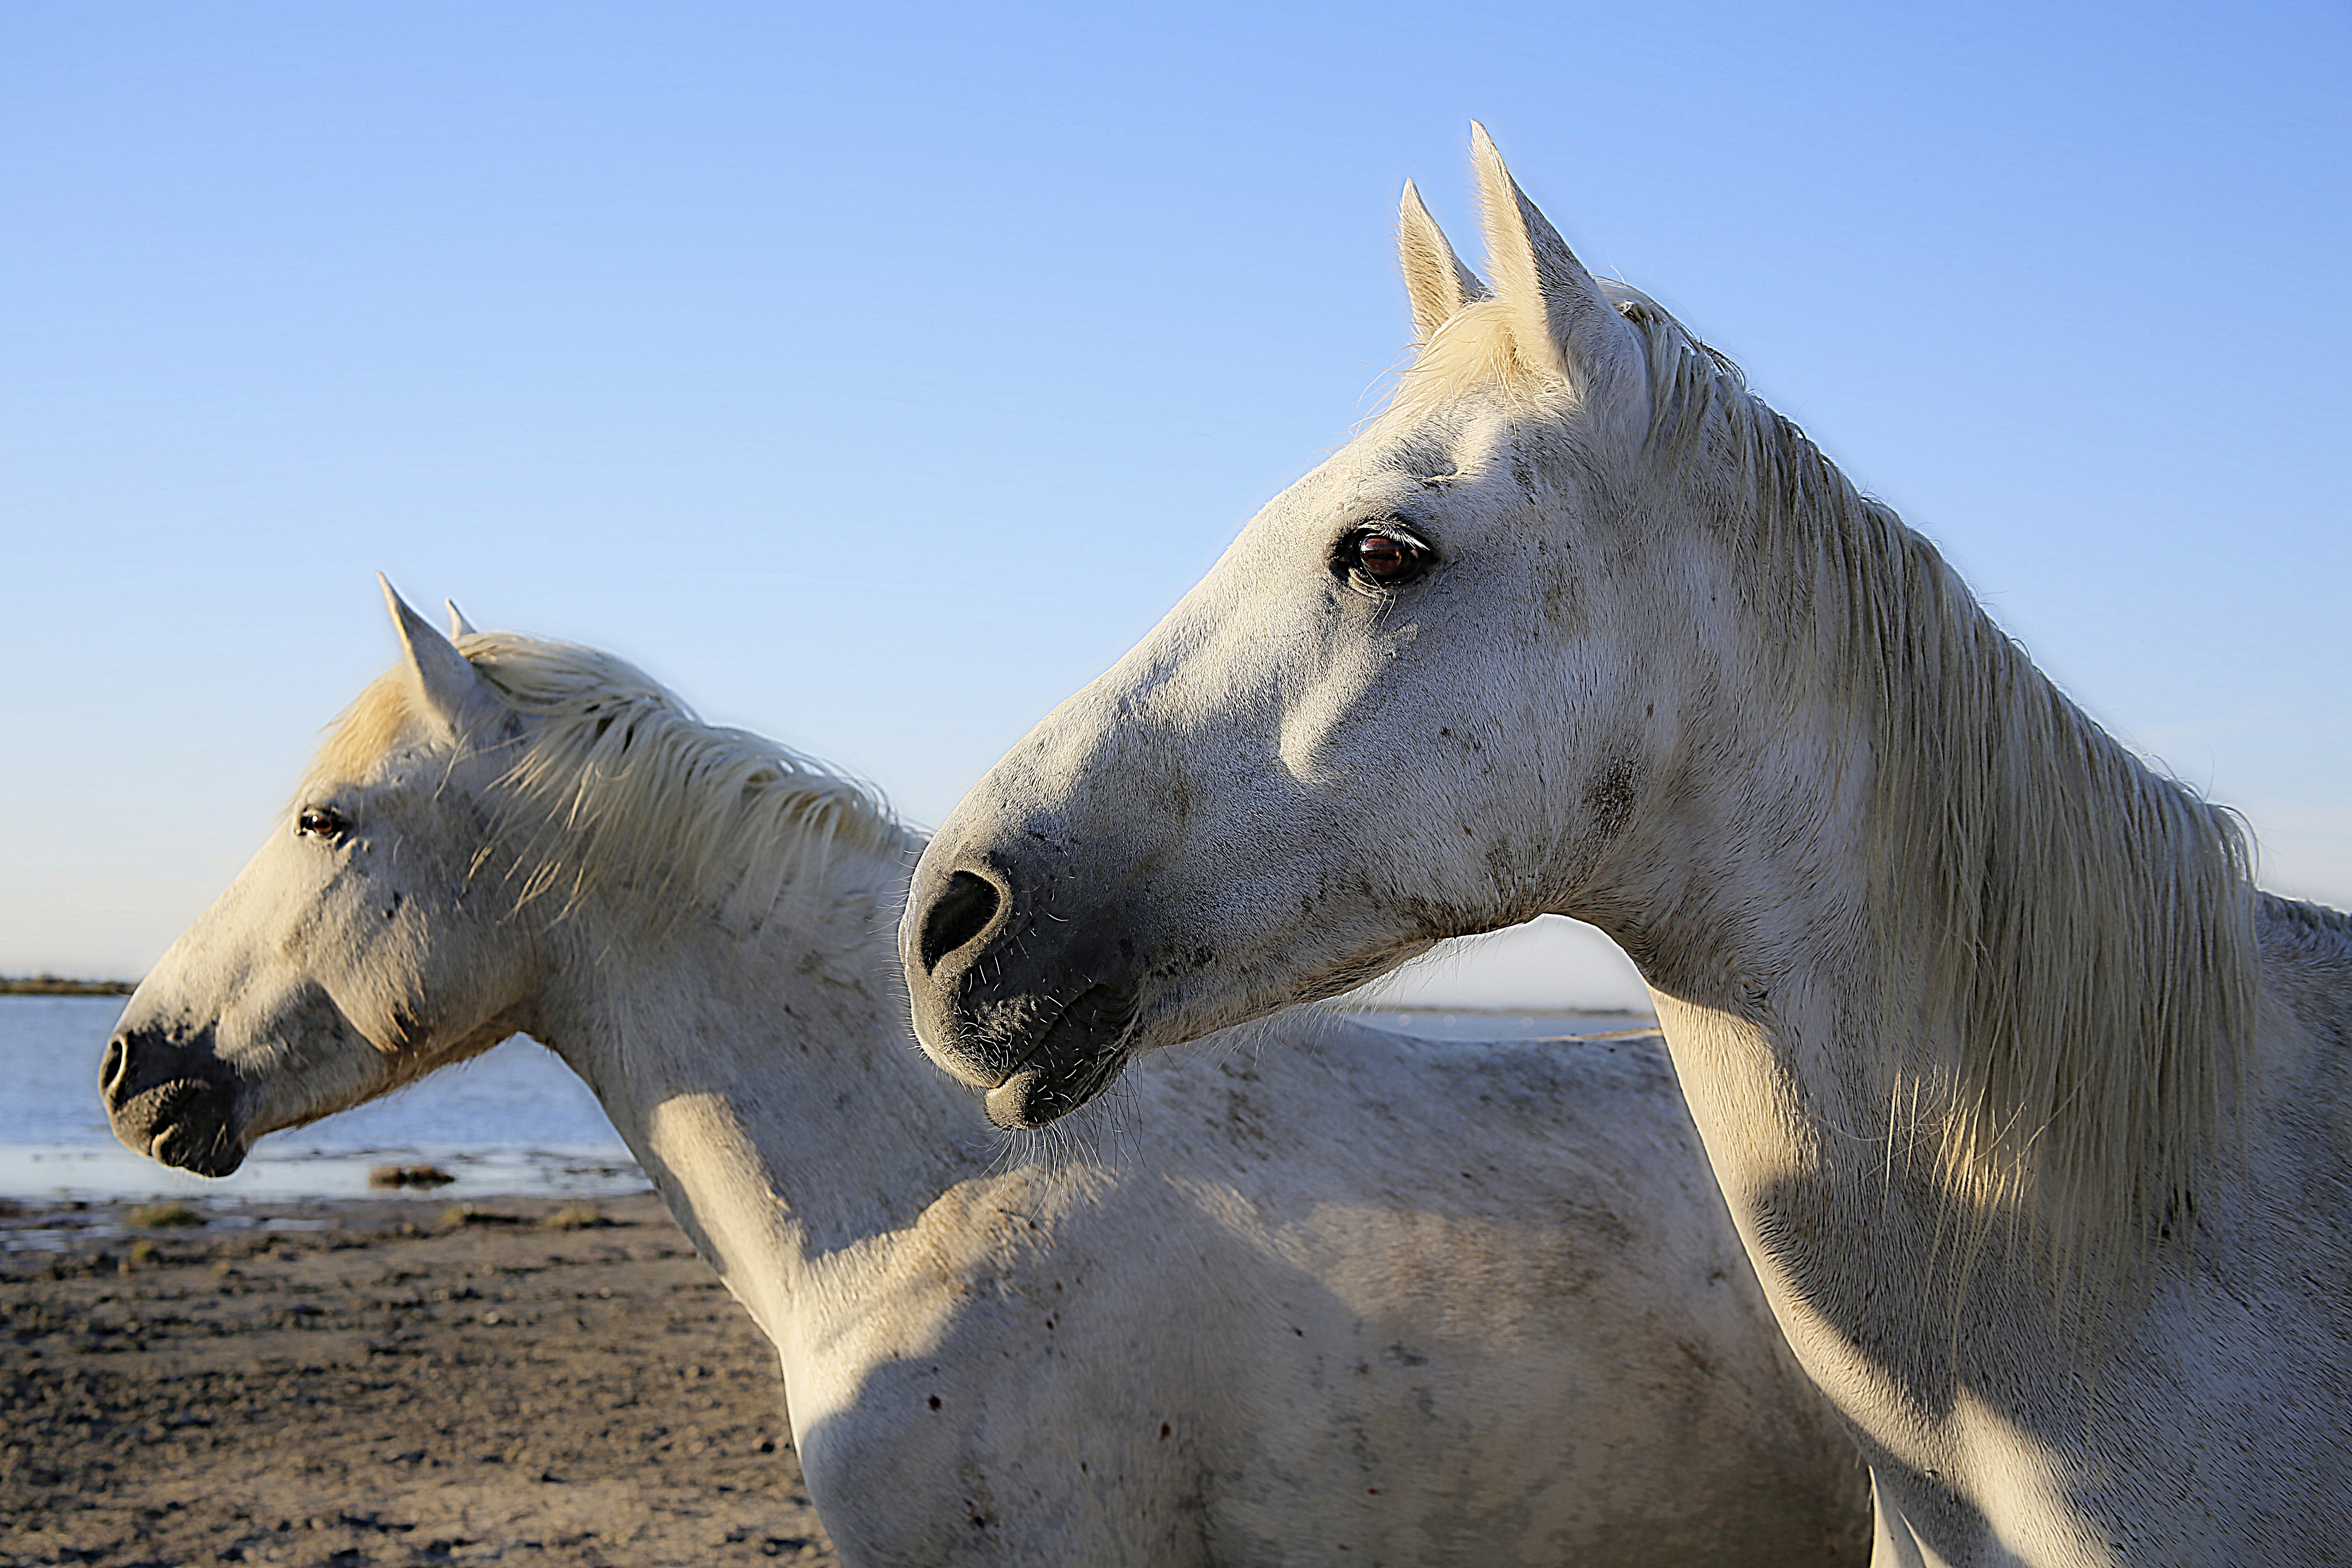
shoe, white, horse, mammal, stallion, mane, fauna, equine, vertebrate, mare, horse head, white horse, pack animal, horsehair, horse like mammal, mustang horse